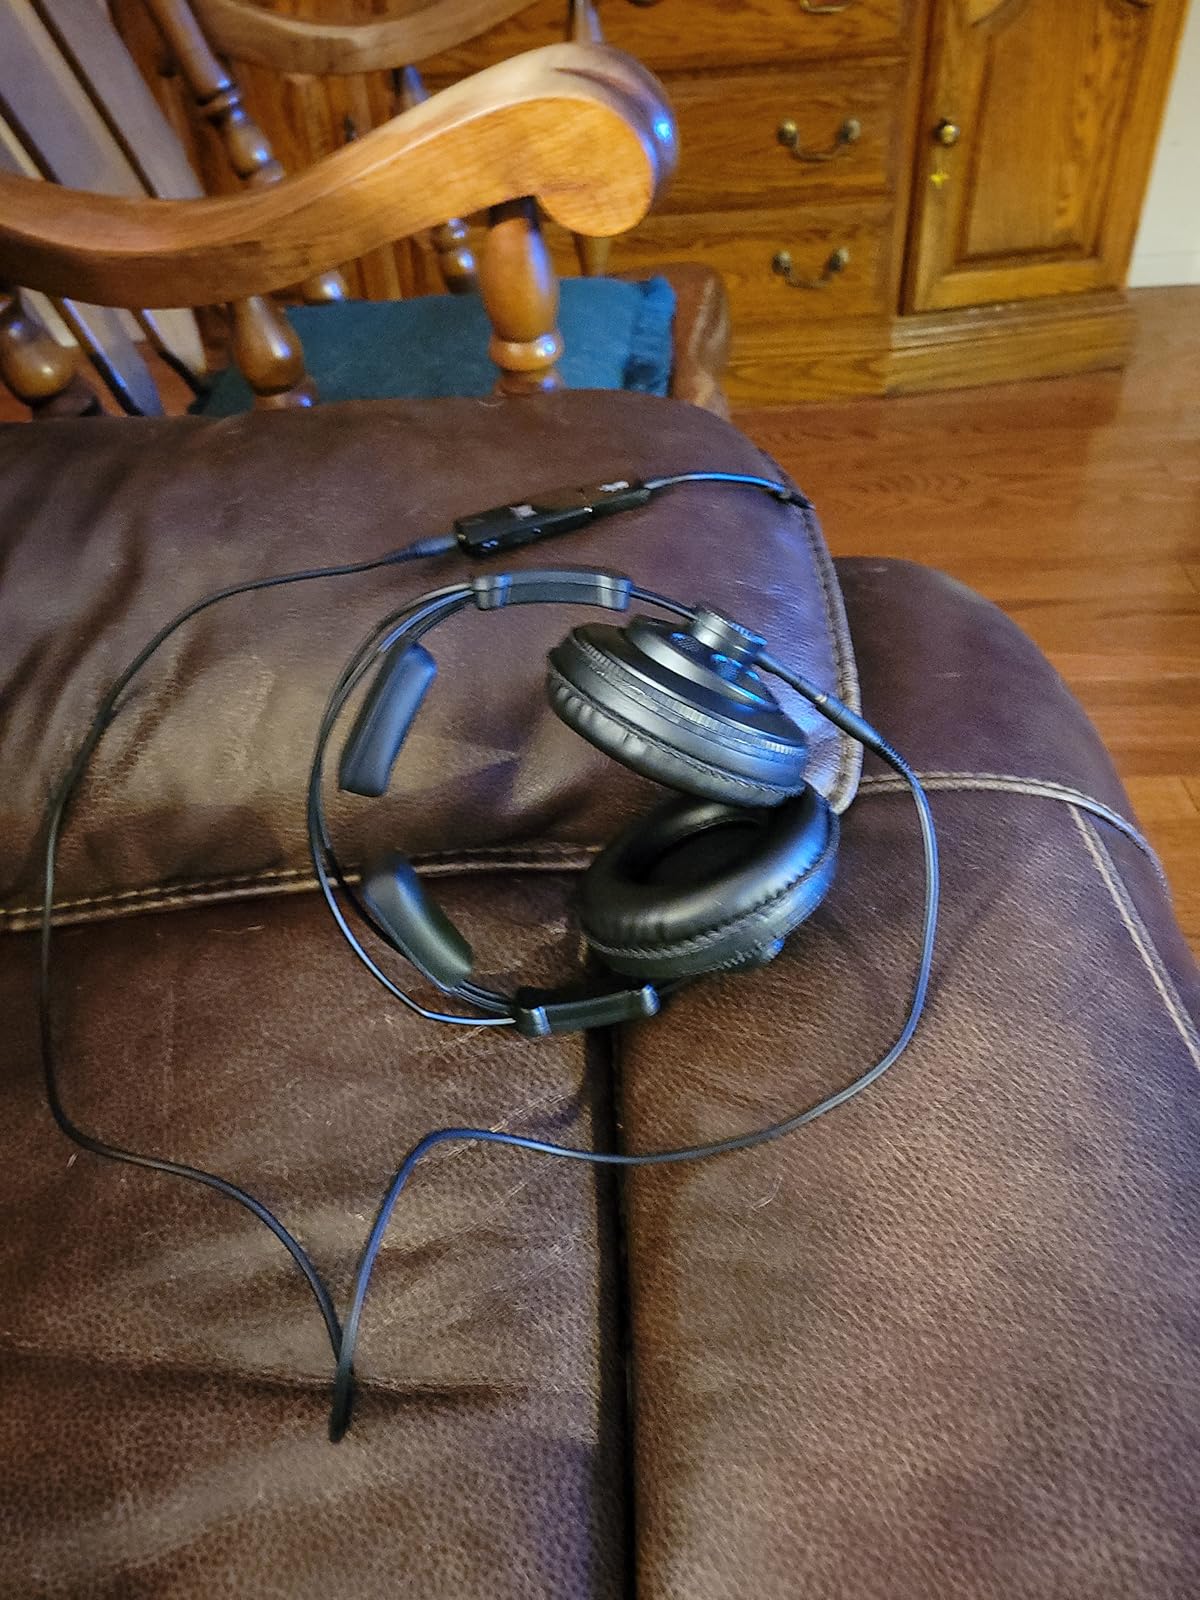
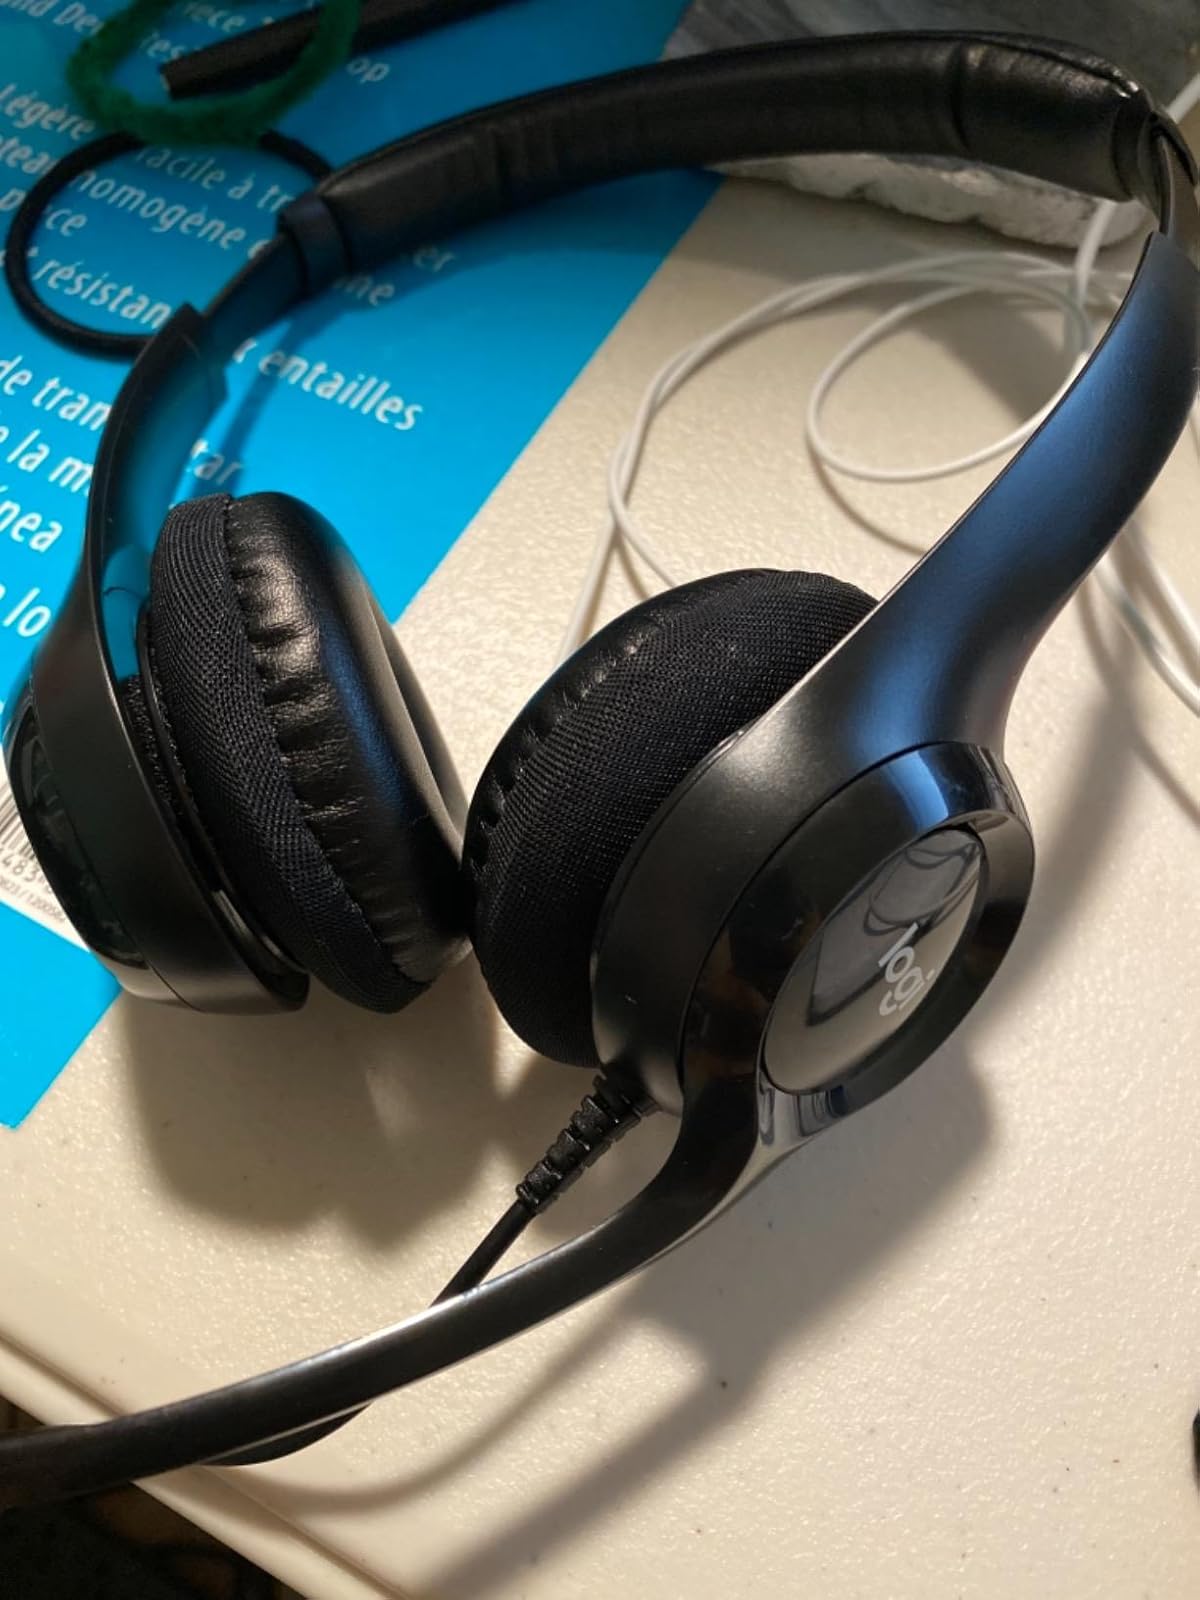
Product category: headphones
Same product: no